Jataka tales

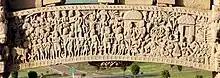
Vessantara Jataka, Sanchi

In these stories, the future Buddha may appear as a king, an outcaste, a deva, an animal—but, in whatever form, he exhibits some virtue that the tale thereby inculcates. Often, Jātaka tales include an extensive cast of characters who interact and get into various kinds of trouble – whereupon the Buddha character intervenes to resolve all the problems and bring about a happy ending. The Jātaka genre is based on the idea that the Buddha was able to recollect all his past lives and thus could use these memories to tell a story and illustrate his teachings.